Apothecary

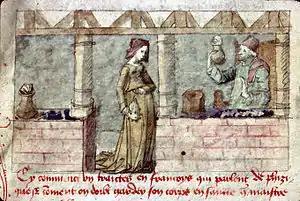
A 15th-century French apothecary (at right)

In Exodus 30:25 of the Bible the art of the apothecary is already mentioned. The profession of apothecary can be dated back at least to 2600 BC to ancient Babylon, which provides one of the earliest records of the practice of the apothecary. Clay tablets have been found with medical texts recording symptoms, prescriptions, and the directions for compounding.